Zia Mahmood

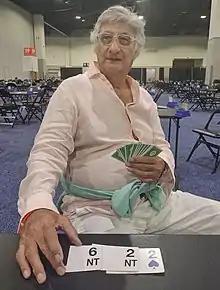
Zia Mahmood, Providence 2022

Mir Zia Mahmood (born 7 January 1946) is a Pakistani-American professional bridge player. He is a World Bridge Federation and American Contract Bridge League Grand Life Master. As of April 2011 he was the 10th-ranked World Grand Master.